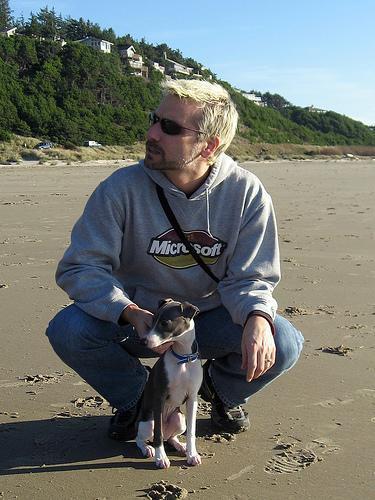
Italian_greyhound